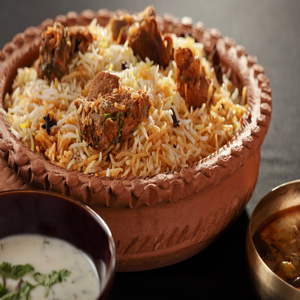
Dish: biryani